B612 Foundation

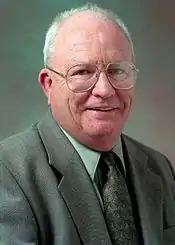
Tom Gavin, Chair, Sentinel Standing Review Team (SSRT)

Thomas R. Gavin is the chairman of the B612 Foundation's Sentinel Standing Review Team (SSRT), and a former executive-level manager at NASA. He served with NASA for 30 years, including his position as Associate Director for Flight Programs and Mission Assurance at their Jet Propulsion Laboratory (JPL) organization, and "has been at the forefront in leading many of the most successful U.S. space missions, including Galileo's mission to Jupiter, Cassini–Huygens mission to Saturn, development of Genesis, Stardust, Mars 2001 Odyssey, Mars Exploration Rovers, SPITZER and Galaxy Evolution Explorer programs."